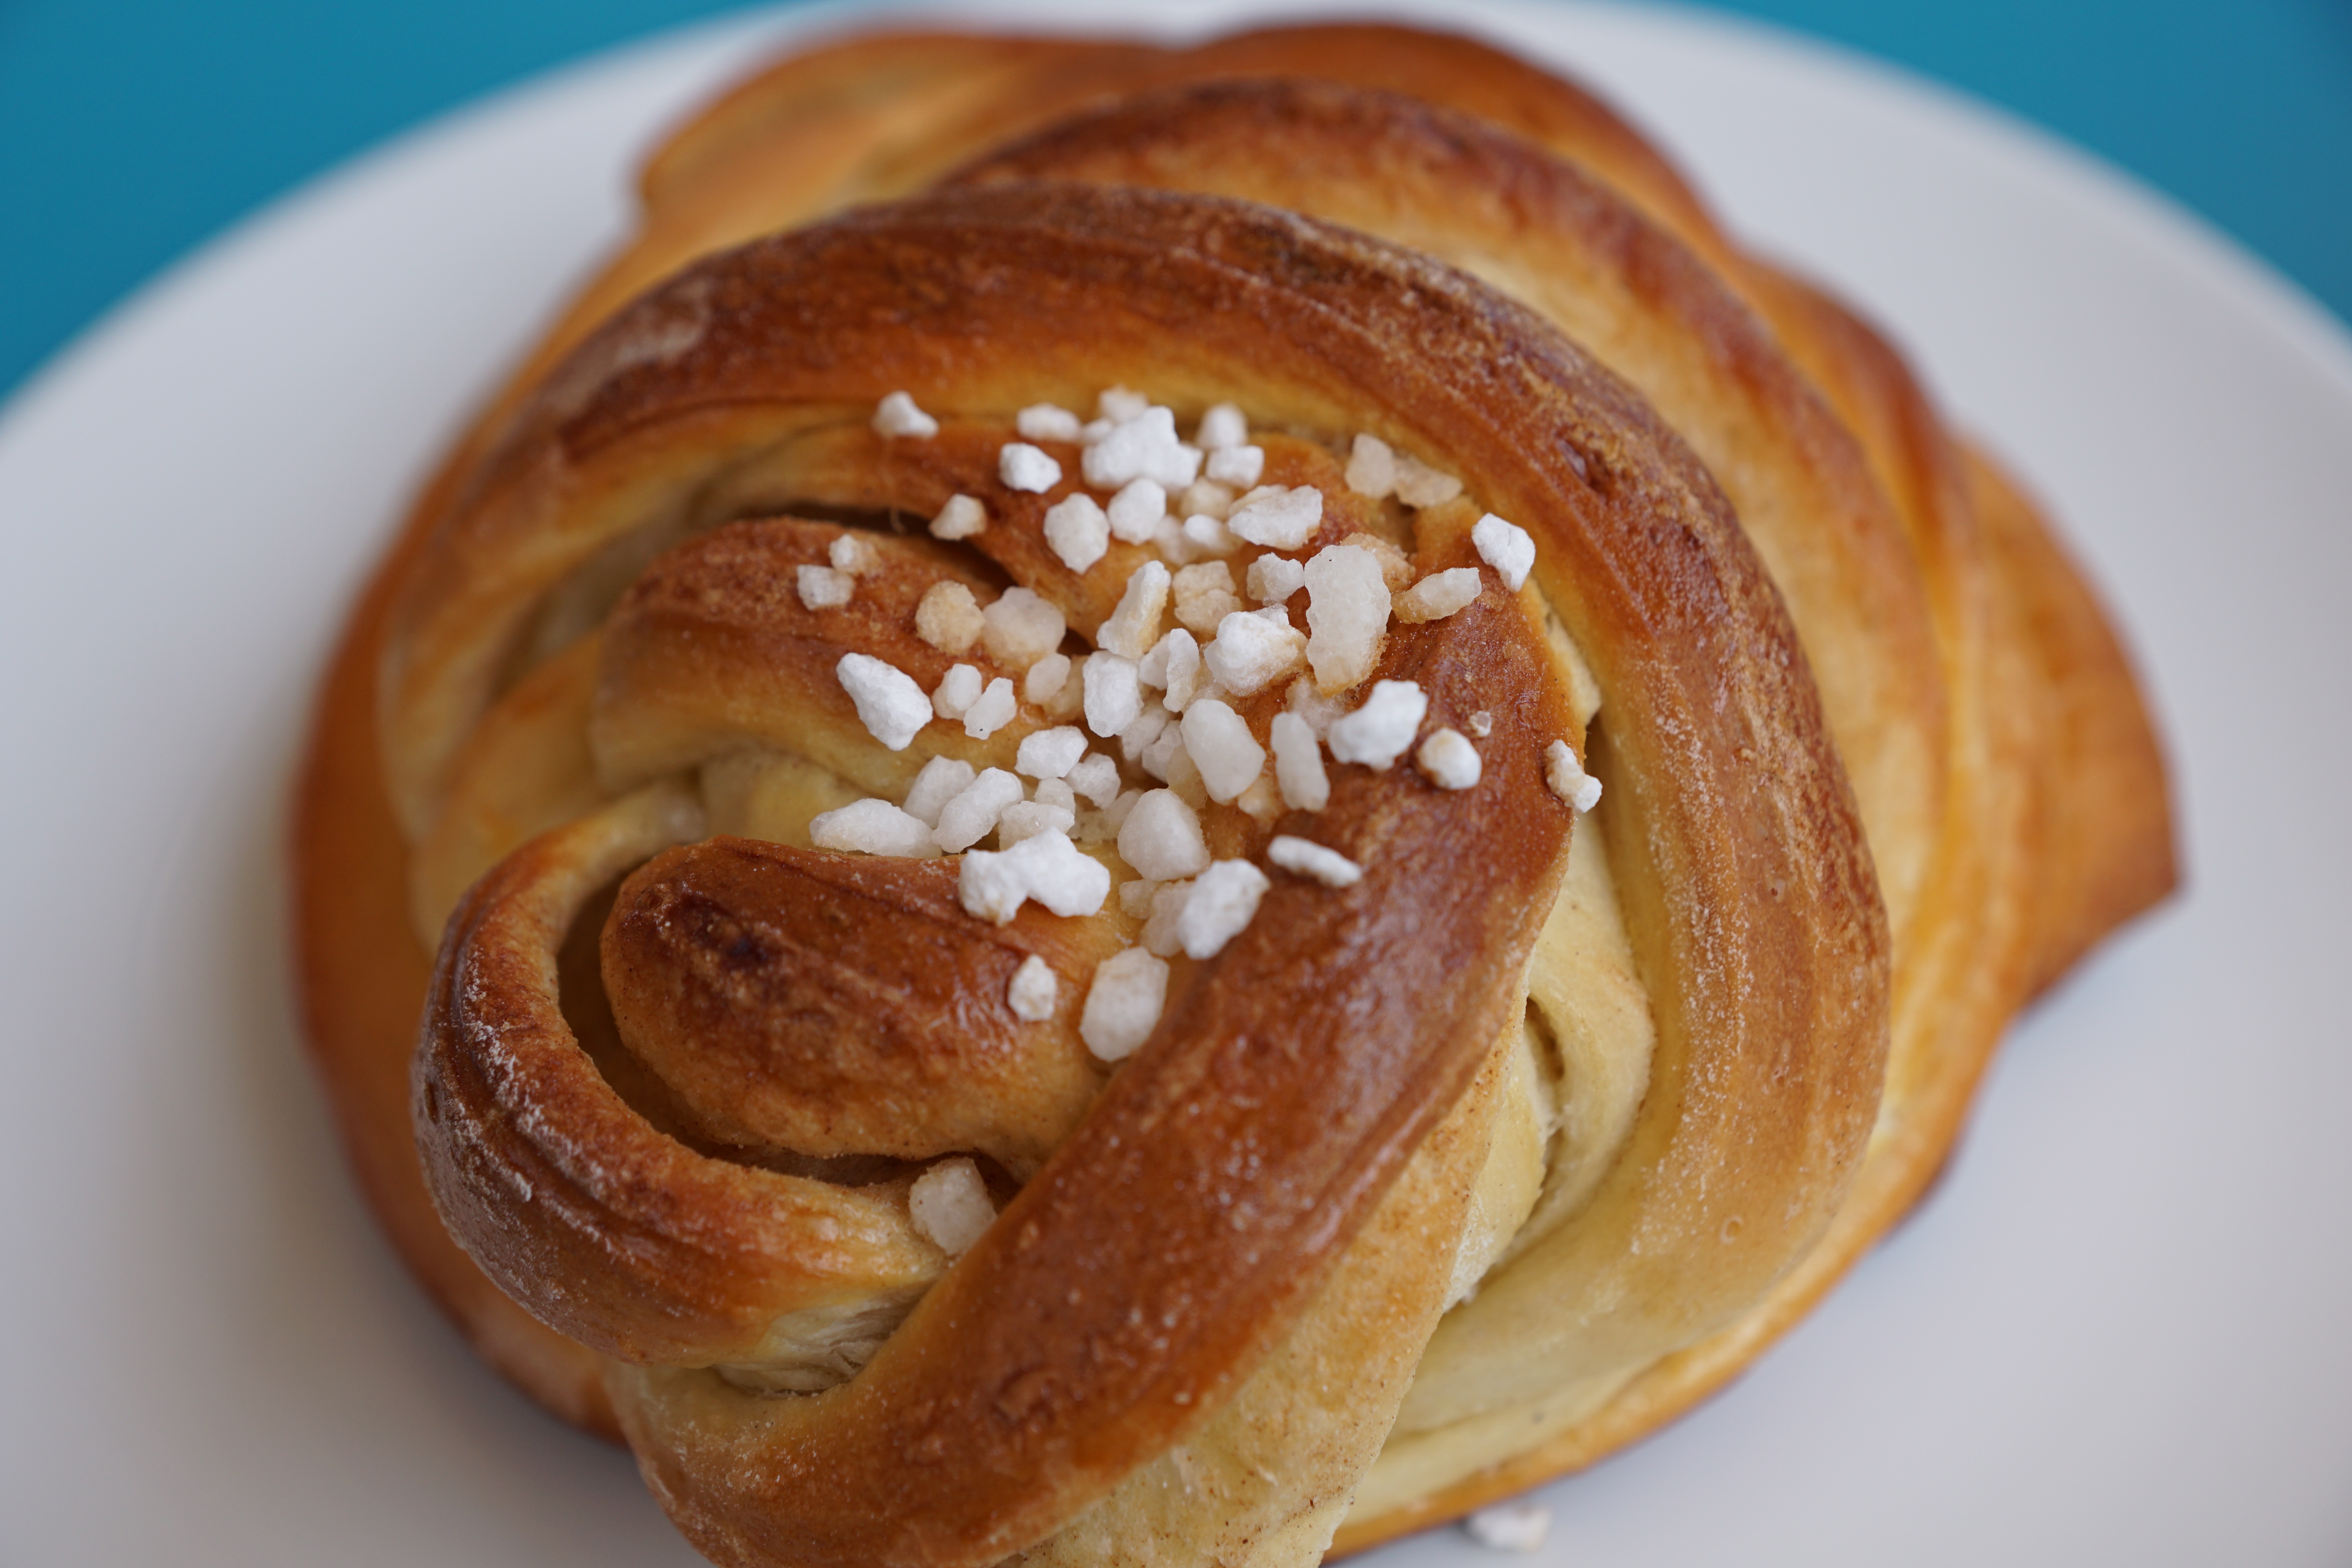
dish, food, fish, breakfast, baking, snack, dessert, eat, cuisine, bread, pastry, bakery, chunks, roll, edible, baked goods, hunger, arouse, anpan, cinnamon roll, danish pastry, brioche, tsoureki, viennoiserie